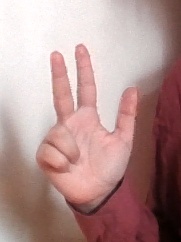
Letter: al